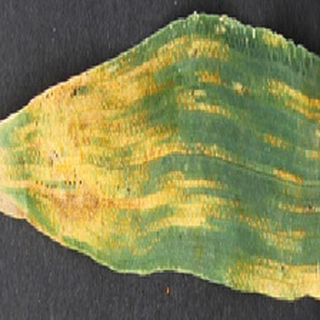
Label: wheat_yellow_rust